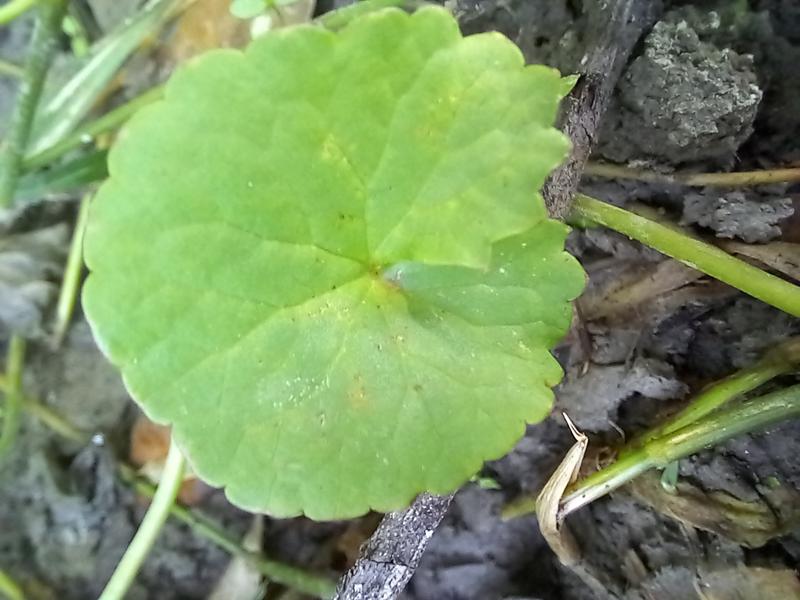
Weed species: Centella asiatica